Kašperské Hory

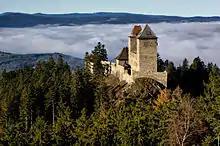
Kašperk Castle

Kašperské Hory existed already at the turn of the 13th and 14th centuries as an extensive mining settlement near an important gold-bearing area. King John of Bohemia promoted the settlement to a mining town. The Kašperk Castle was built above the town by King Charles IV in 1356 to guard the border and protect the trade route and local gold mines. The castle also served as one of administrative centres of the Prácheňsko region. In 1584, the town became a royal town.